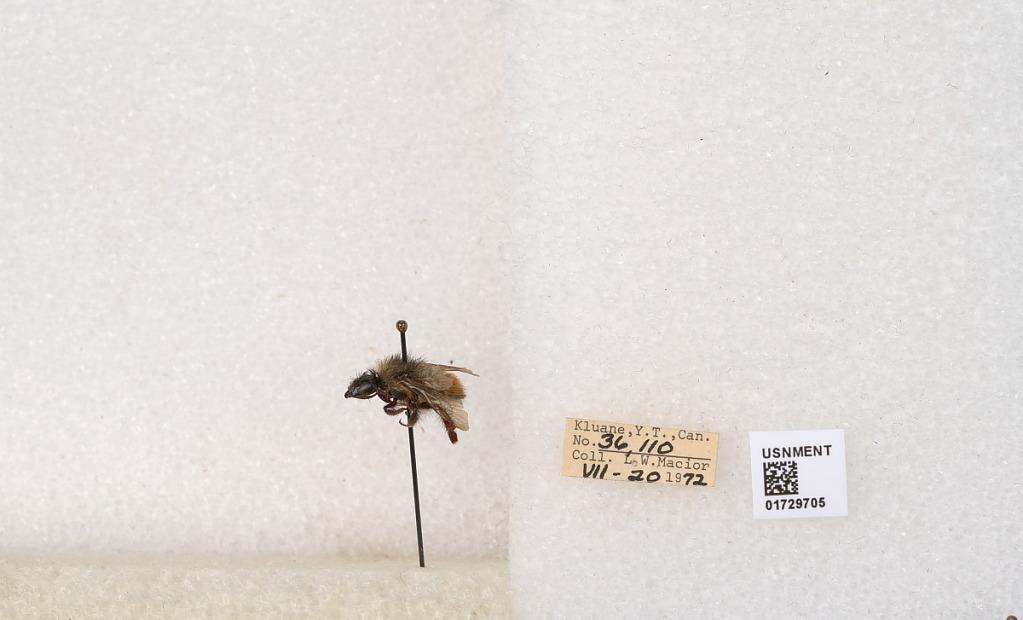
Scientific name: Bombus flavifrons Cresson
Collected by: L. Macior
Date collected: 1972-7-20
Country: Canada
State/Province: Yukon Territory
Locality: Kluane National Park and Reserve
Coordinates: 60.7493, -139.504